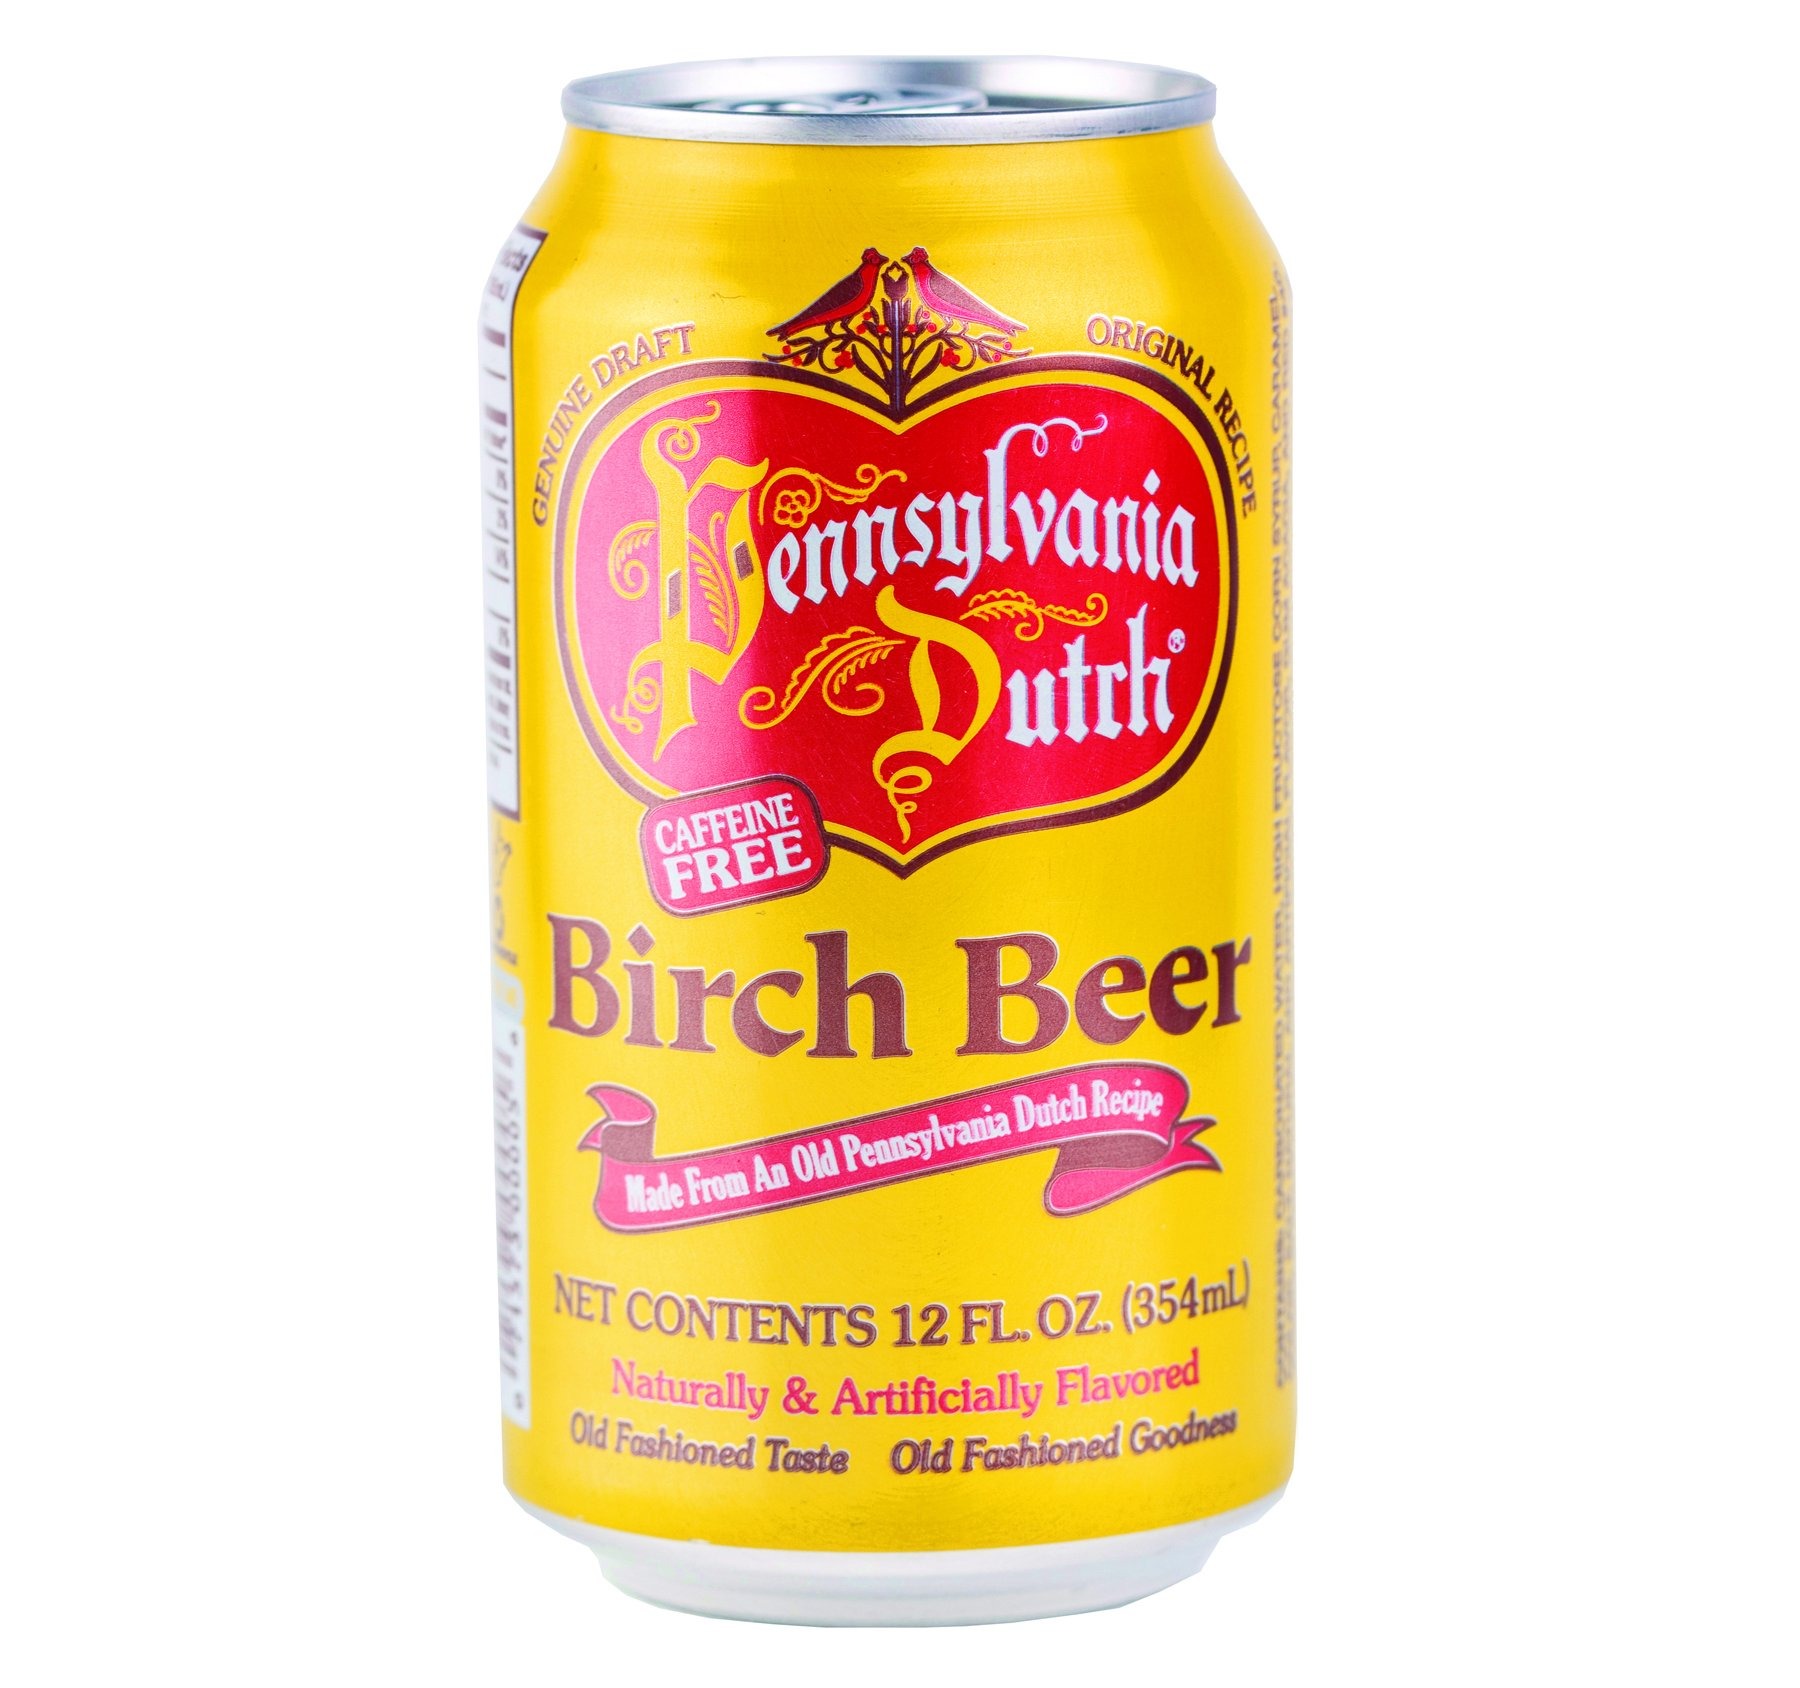
Item Name: Pennsylvania Dutch Birch Beer, 12 Oz. Cans (24 Pack)
Value: 288.0
Unit: Fl Oz

Price: 34.99